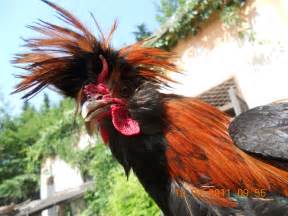
Label: gallina